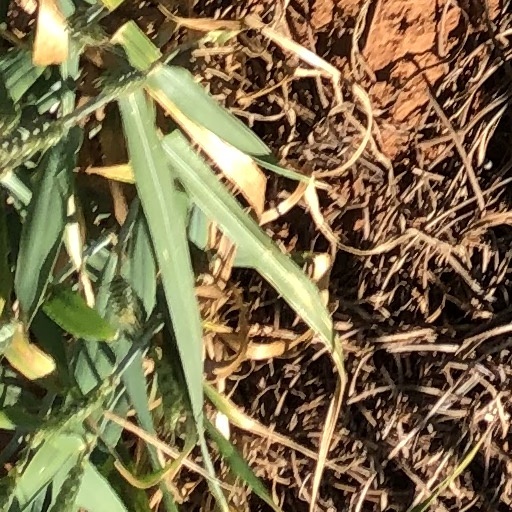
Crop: wheat